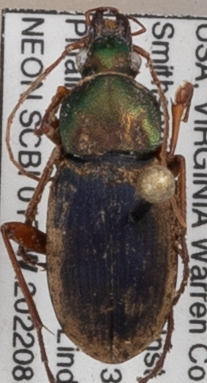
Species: Chlaenius emarginatus
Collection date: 2022-08-25
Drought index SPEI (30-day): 1.082
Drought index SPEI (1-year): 0.9
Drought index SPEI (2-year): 0.8